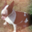
Label: dog